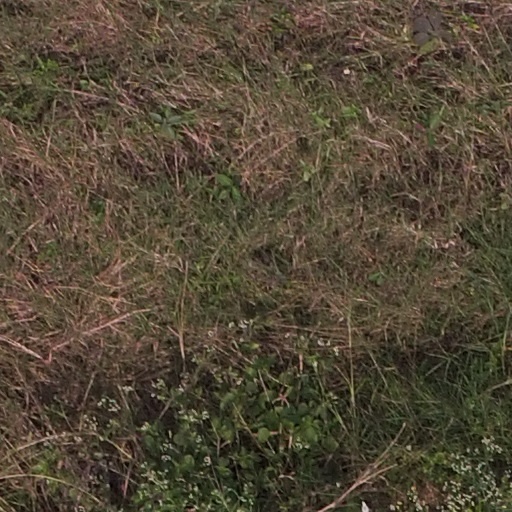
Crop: maize; corn